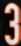
Number: 3